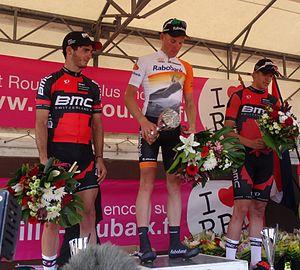
Reportage réalisé le dimanche 1er juin à l'occasion de l'arrivée du Paris-Roubaix espoirs 2014 au vélodrome André-Pétrieux à Roubaix, Nord, Nord-Pas-de-Calais, France.
Paris-Roubaix espoirs est une course cycliste créée en 1967 qui se déroule au mois de mai. Elle met aux prises uniquement des coureurs espoir. De grands coureurs professionnels l'ont gagnée comme Yaroslav Popovych, Thor Hushovd, Stephen Roche ou Frédéric Moncassin. La course était réservée aux amateurs jusqu'en 1994 avant de s'appeler depuis 1995 Paris-Roubaix espoirs. En 2003, un Paris-Roubaix juniors a été créé. En 2005, la course a intégré l'UCI Europe Tour, dans la catégorie 1.2. C'est l'une des épreuves les plus prestigieuses du calendrier international des espoirs.